The Journal of Belarusian Studies

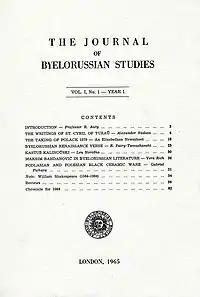
Cover page of the first issue (1965)

The Journal of Belarusian Studies (formerly the Journal of Byelorussian Studies) is an English language academic journal in the field of Belarusian studies. It was described as “one of the longest lasting Belarusian publishing projects in Great Britain and one of the most authoritative periodicals in the field of Belarusian studies in the world”.